Real Time with Bill Maher season 16

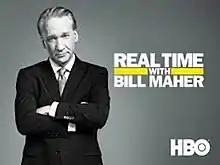
Amazon Video purchase image

This is a list of episodes from the sixteenth season of "Real Time with Bill Maher".